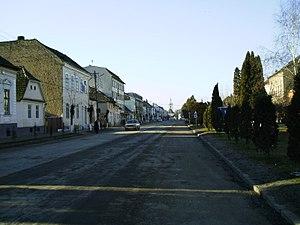
Cristuru Secuiesc est une ville du județ de Harghita, dans le Pays sicule en Transylvanie.